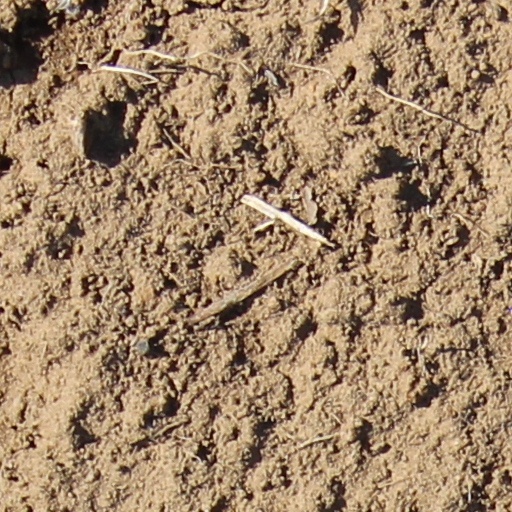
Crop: wheat